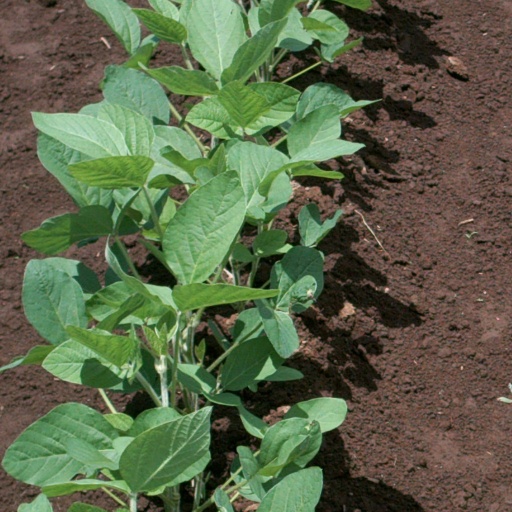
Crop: soybean